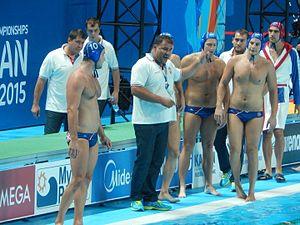
Dejan Savić est un poloïste international serbe devenu entraîneur, né le 24 avril 1975 à Belgrade.